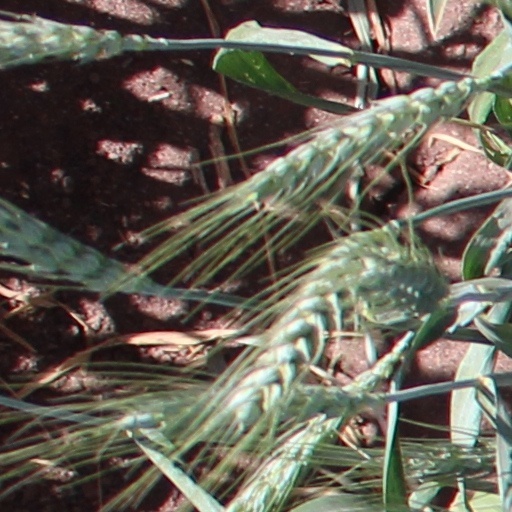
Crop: wheat